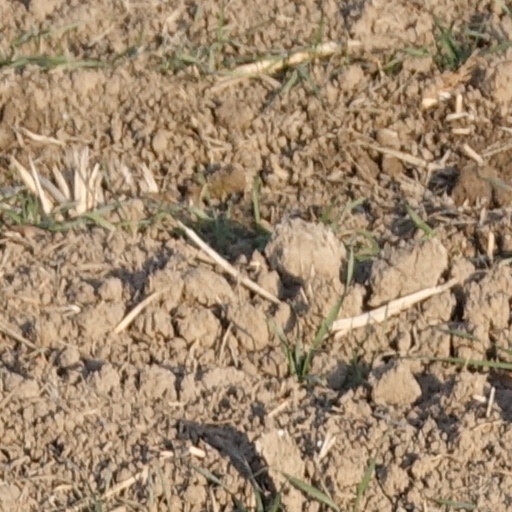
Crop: wheat